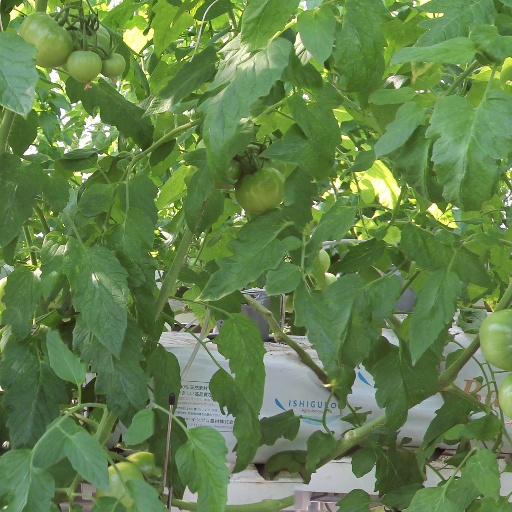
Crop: tomato